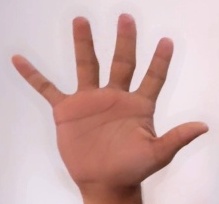
ASL sign: 5